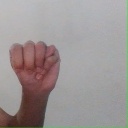
अक्षर: म